Percy Bysshe Shelley

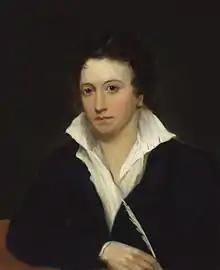
1819 portrait

Percy Bysshe Shelley (4 August 1792 – 8 July 1822) was an English writer who is considered one of the major English Romantic poets. A radical in his poetry as well as in his political and social views, Shelley did not achieve fame during his lifetime, but recognition of his achievements in poetry grew steadily following his death, and he became an important influence on subsequent generations of poets, including Robert Browning, Algernon Charles Swinburne, Thomas Hardy, and W. B. Yeats. American literary critic Harold Bloom describes him as "a superb craftsman, a lyric poet without rival, and surely one of the most advanced sceptical intellects ever to write a poem."